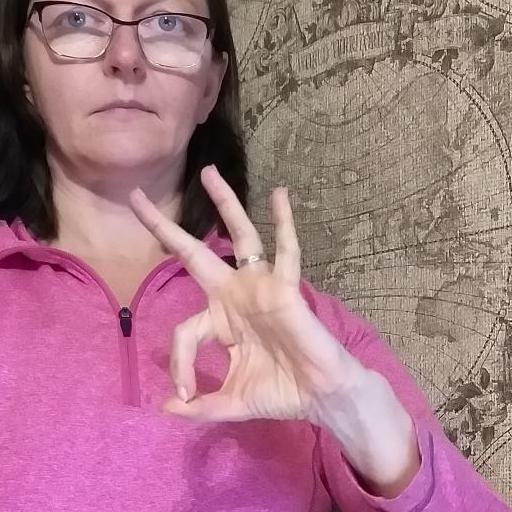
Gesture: ok